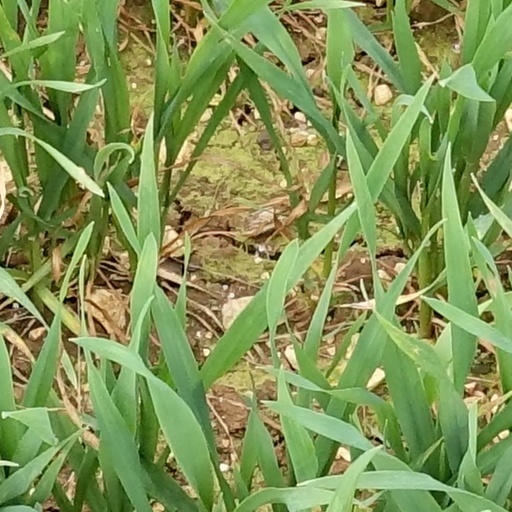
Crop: wheat